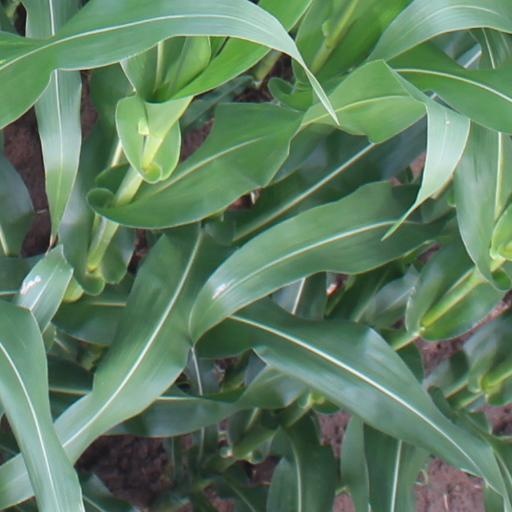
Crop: maize; corn